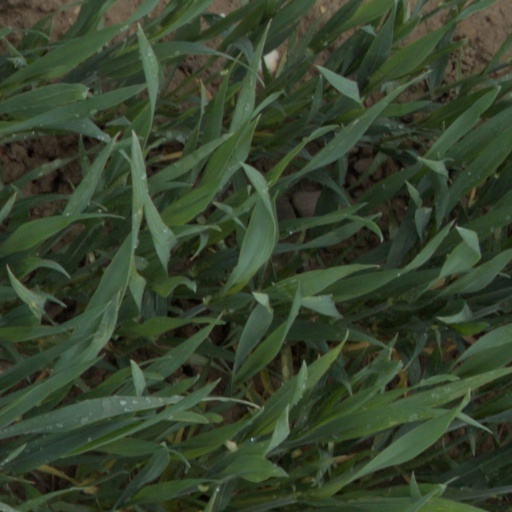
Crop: wheat